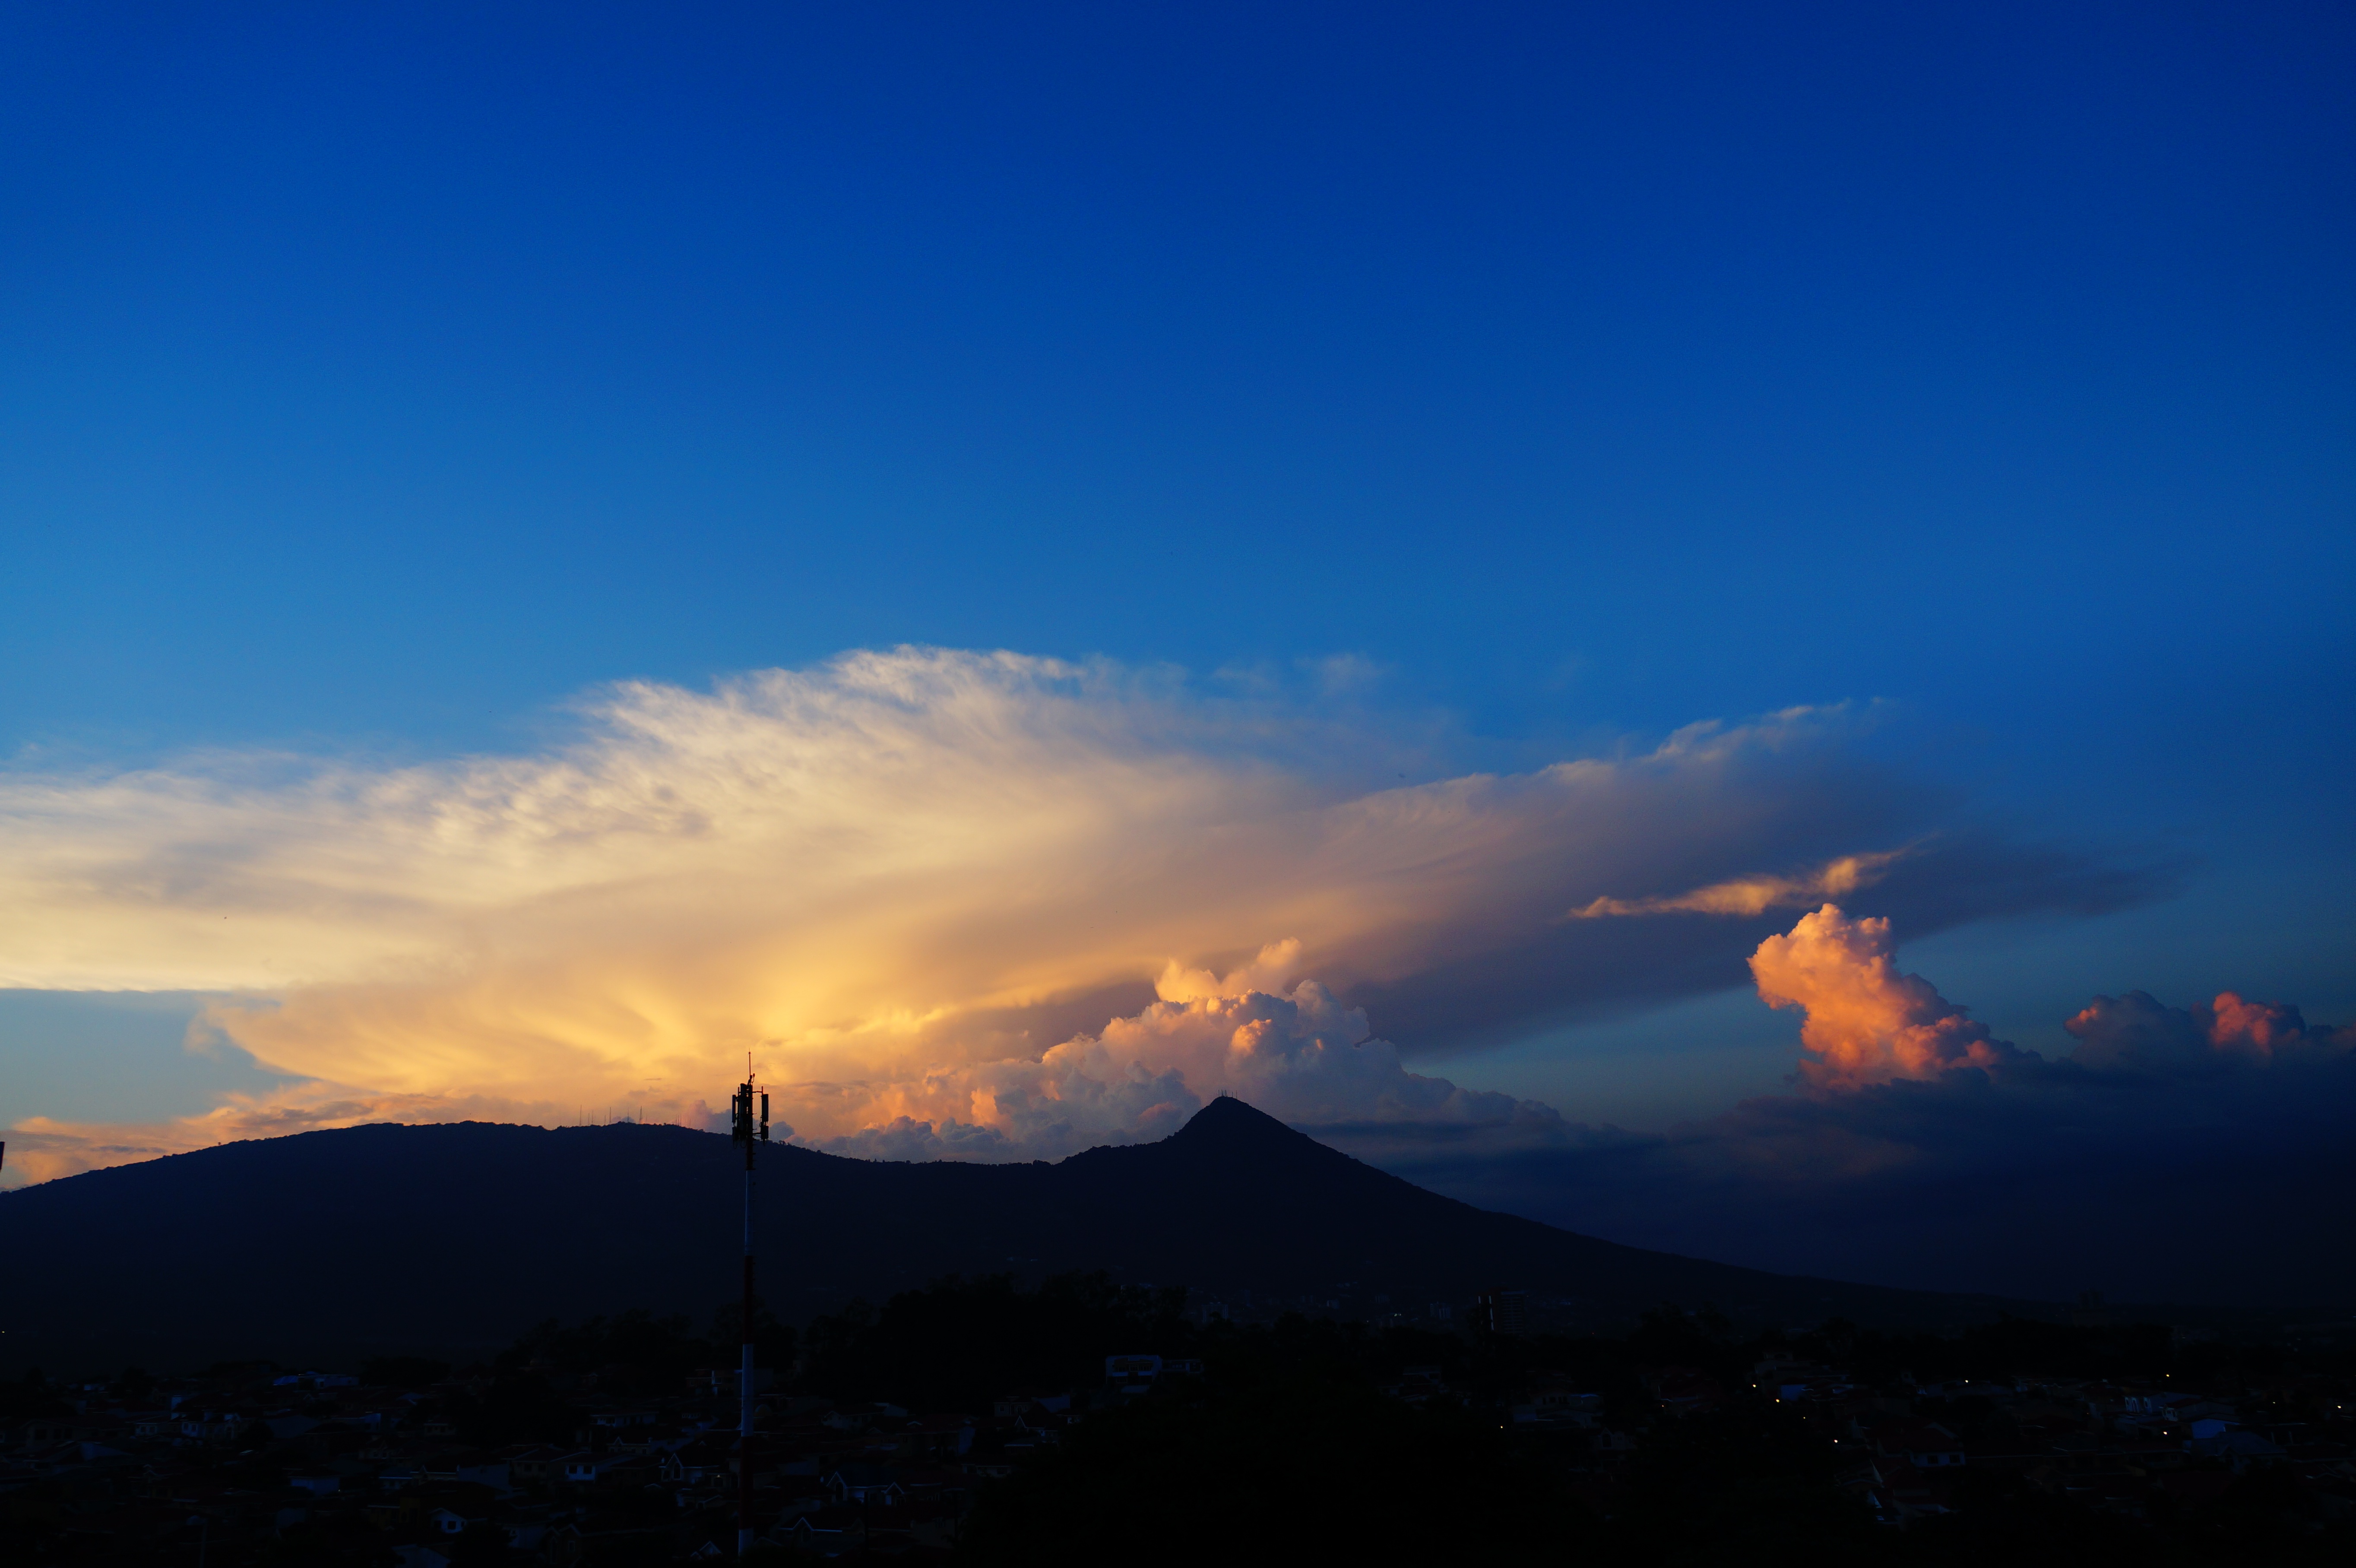
landscape, horizon, mountain, cloud, sky, sun, sunrise, sunset, sunlight, air, morning, hill, wind, dawn, atmosphere, dusk, evening, blue sky, clouds, afterglow, atmospheric phenomenon, mountainous landforms